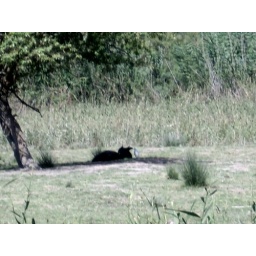
water buffalo being preened by feathered friend